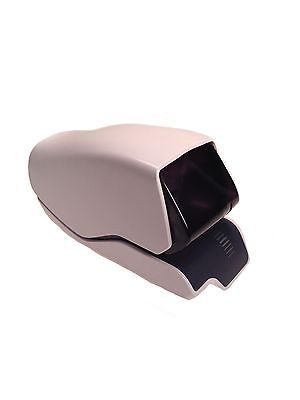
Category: stapler